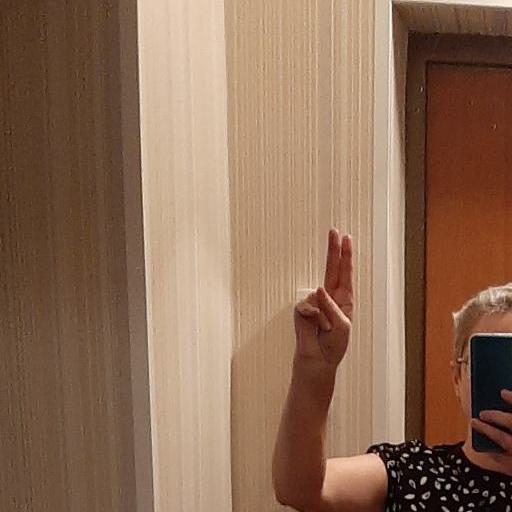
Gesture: two_up